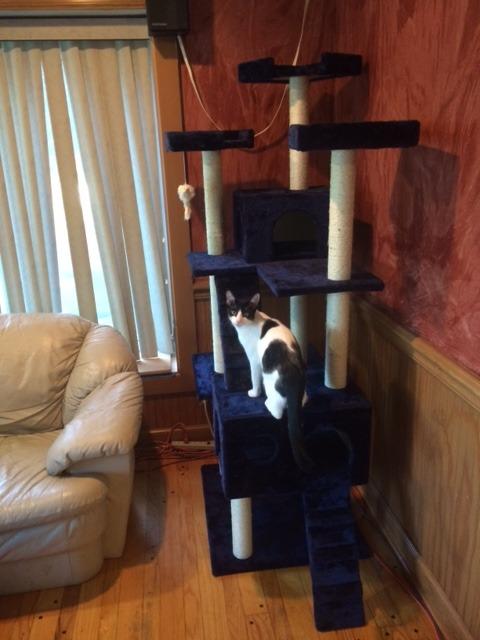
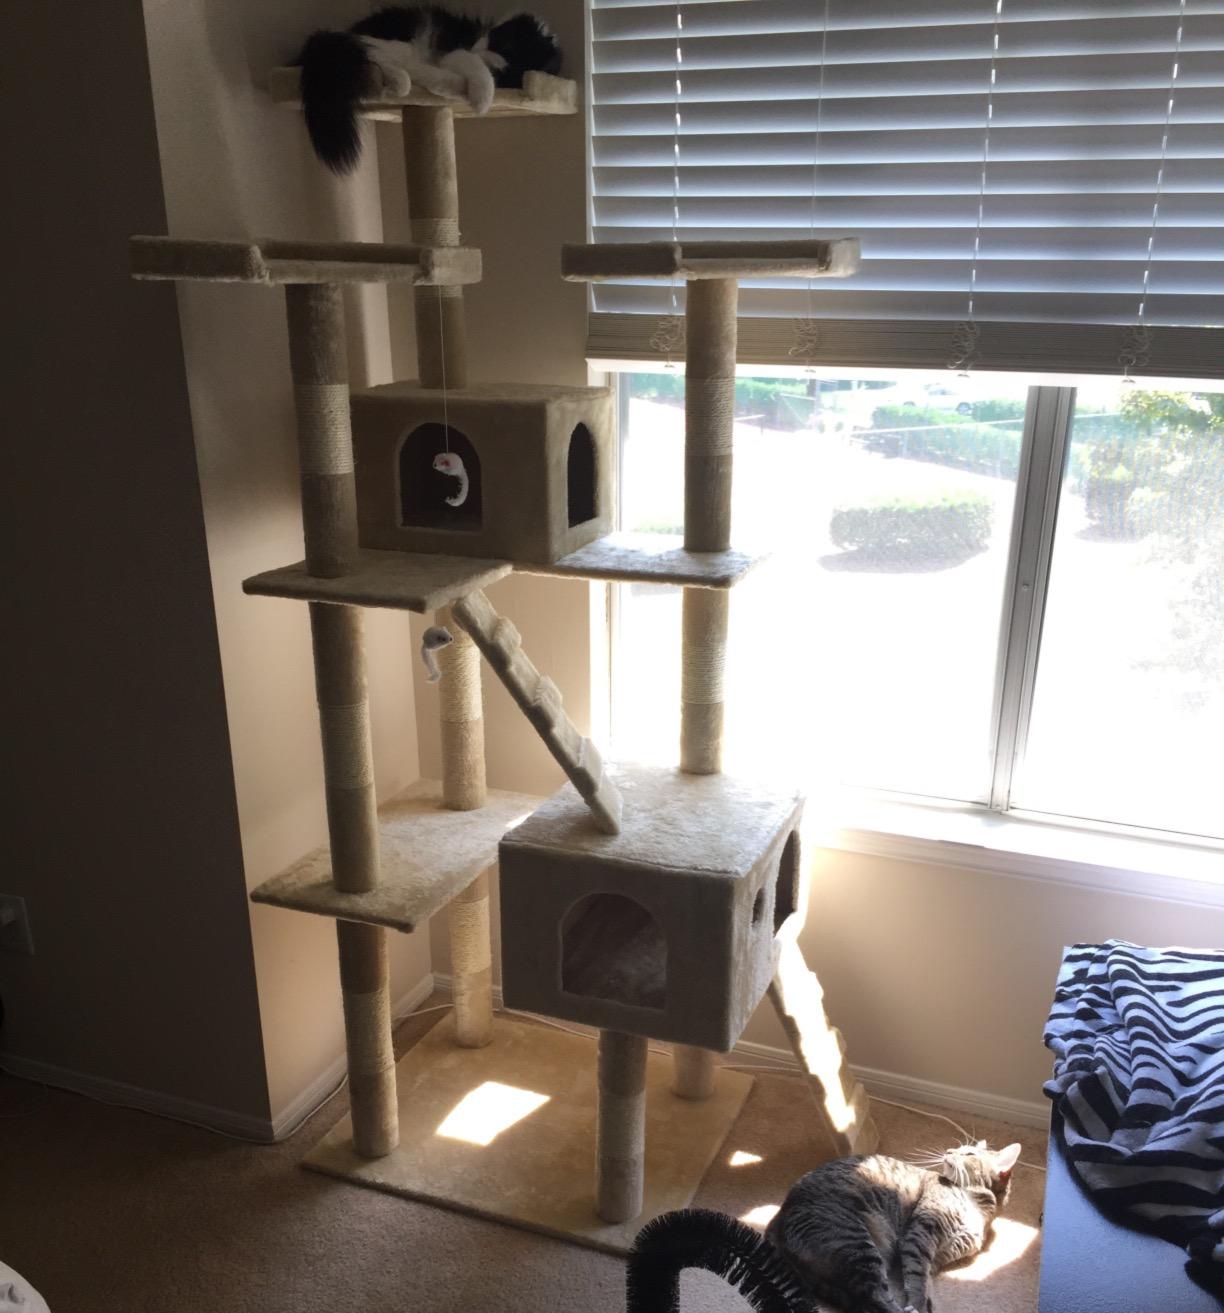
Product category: items_cat tree
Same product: no